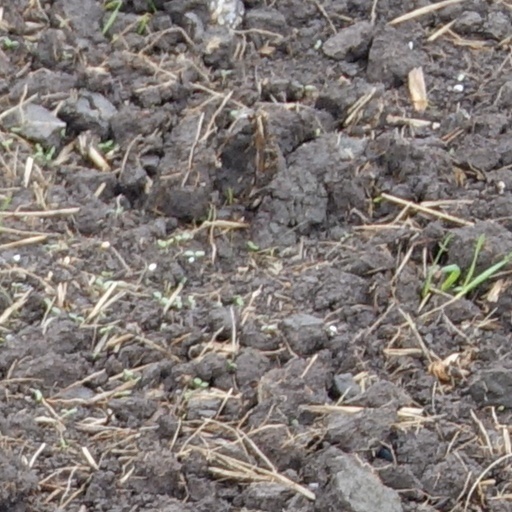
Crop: wheat